Superock

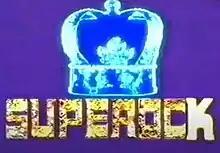

Superock is a music television show that focuses on rock music, heavy metal music, alternative rock and alternative rap.